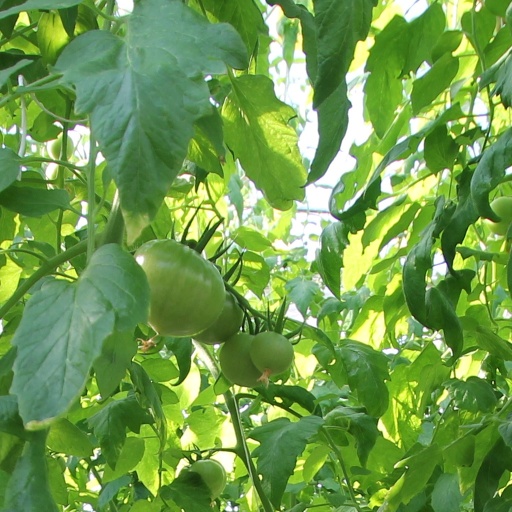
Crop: tomato